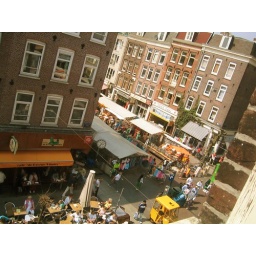
view over the Albert Cuyp market from our window